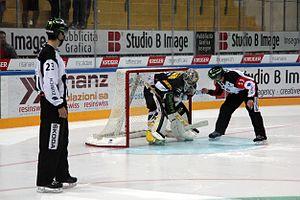
Balazs Kovacs (R 23), Elvis Merzlikins (L 30), Lars Brüggemann (R 53). Tir au but.